Harold Ackroyd

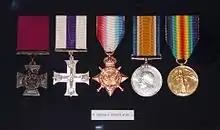
The medals of Harold Ackroyd

His medals were purchased from his descendants in 2003 by Lord Michael Ashcroft. The proceeds from the sale were used to endow an annual medical scholarship at Gonville and Caius College, Cambridge, Harold Ackroyd's alma mater. In addition, the college agreed to arrange an annual memorial lecture on a scientific subject connected with medicine. Ackroyd's medals were subsequently put on public display at the Imperial War Museum, London.